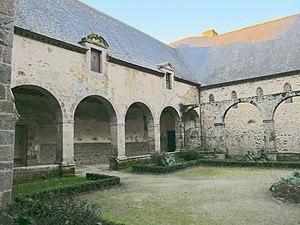
Abbatiale Saint-Magloire de Léhon This building is indexed in the Base Mérimée, a database of architectural heritage maintained by the French Ministry of Culture,
Léhon [leɔ̃] est une ancienne commune française du département des Côtes-d'Armor, ville voisine de Dinan en amont, dans la région Bretagne, en France. Elle a fusionné avec Dinan le 1ᵉʳ janvier 2018.